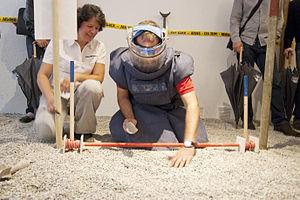
Expo Digger
La Fondation Digger est une organisation à but non lucratif, reconnue d’utilité publique en Suisse, établie à Tavannes, dans le Jura bernois. Elle promeut des projets d’assistance technologique dans le domaine du déminage humanitaire. Sous le nom de Digger DTR, elle développe, réalise et commercialise des machines de déminage, pour assister les démineurs afin d’augmenter significativement l’efficacité de leur travail, de le rendre moins dangereux et de rendre accessible un investissement technologique.